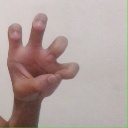
अक्षर: छ